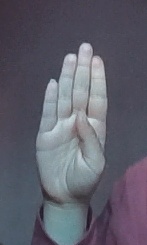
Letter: kaaf